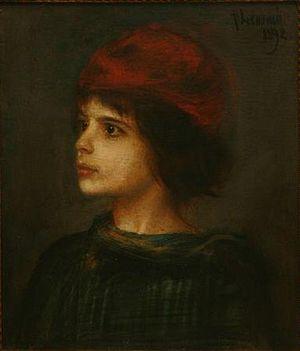
Katharina Hedwig Mann, née Pringsheim, appelée Katia est l'épouse de l'écrivain allemand Thomas Mann.